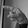
ASL letter: P